Spanish conquest of the Aztec Empire

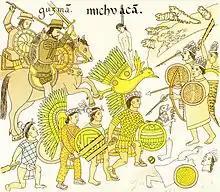
Nuño de Guzmán, a rival of Cortés, led Spanish soldiers with Tlaxcalan allies in the conquest of Michoacan.

On 8 November 1519, after the fall of Cholula, Cortés and his forces entered Tenochtitlan, the island capital of the Mexica-Aztecs. It is believed that the city was one of the largest in the world at that time, and the largest in the Americas up to that point. The most common estimates put the population at around 60,000 to over 300,000 people. If the population of Tenochtitlan was 250,000 in 1519, then Tenochtitlan would have been larger than every city in Europe except perhaps Naples and Constantinople, and four times the size of Seville.